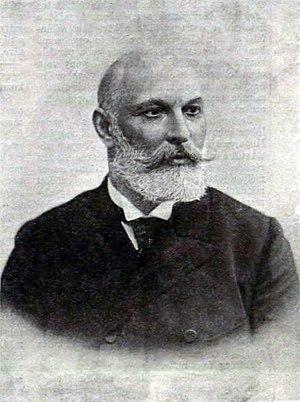
Alajos Hauszmann était un architecte austro-hongrois d'un style marqué par l'historicisme.